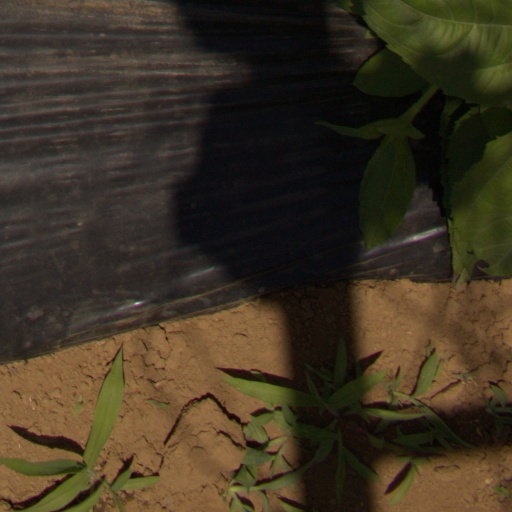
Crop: Jerusalem artichoke